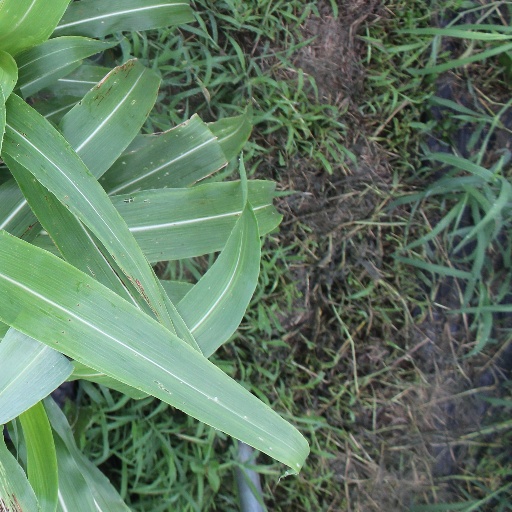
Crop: sorghum